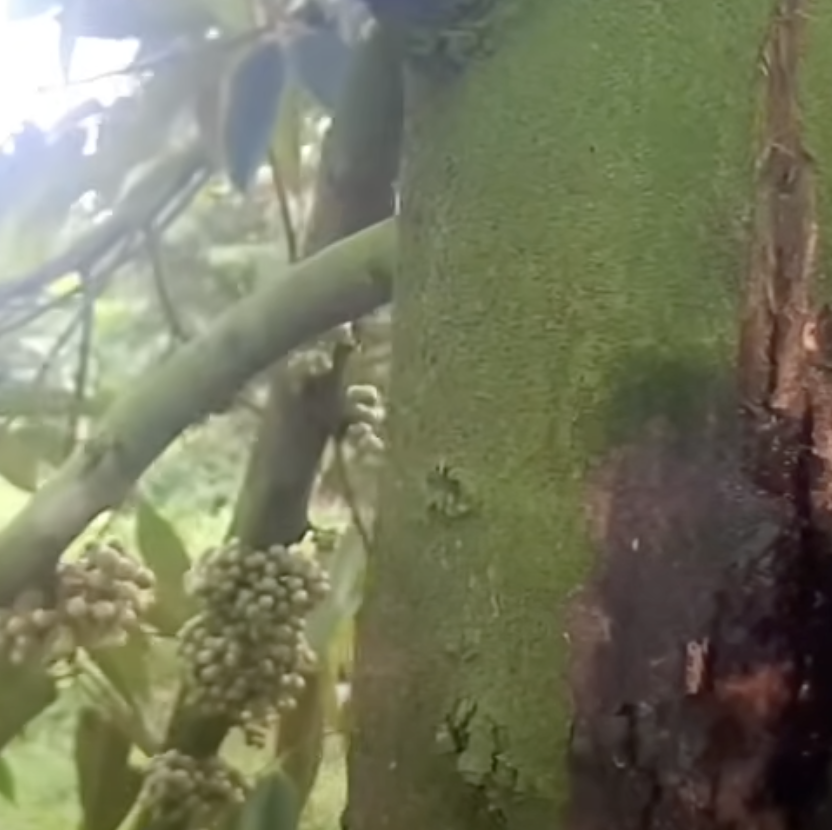
Label: stem_cracking_ gummosis